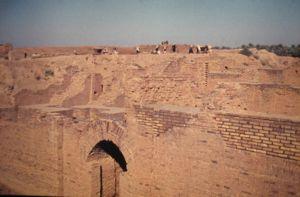
Babylone était une ville antique de Mésopotamie. C'est aujourd'hui un site archéologique majeur qui prend la forme d'un champ de ruines incluant des reconstructions partielles dans un but politique ou touristique. Elle est située sur l'Euphrate dans ce qui est aujourd'hui l'Irak, à environ 100 km au sud de l'actuelle Bagdad, près de la ville moderne de Hilla.
La 43ᵉ session du Comité du patrimoine mondial s'est déroulée du 30 juin 2019 au 10 juillet 2019 à Bakou en Azerbaïdjan.
Cet article recense les sites inscrits au patrimoine mondial en Irak.